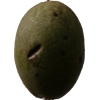
Label: nut